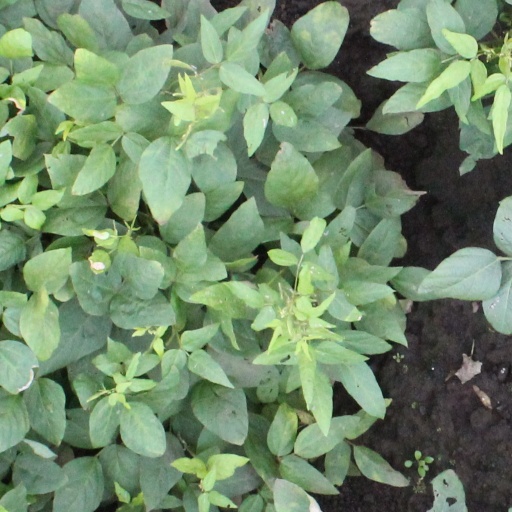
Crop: soybean